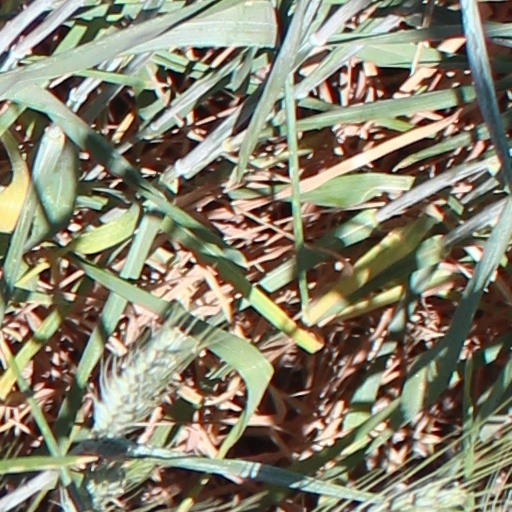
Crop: wheat